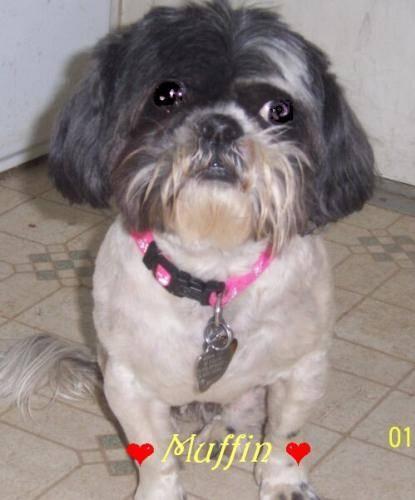
dog